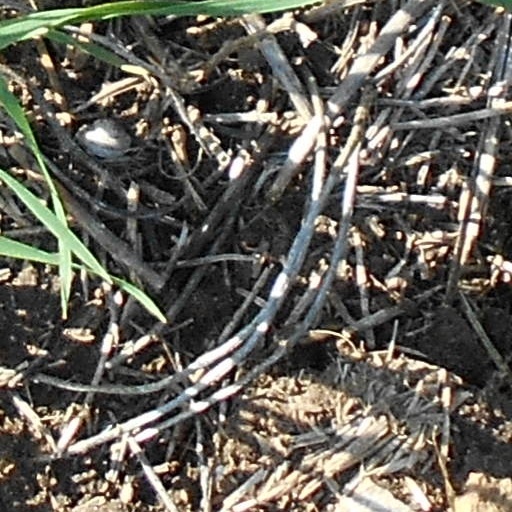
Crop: wheat